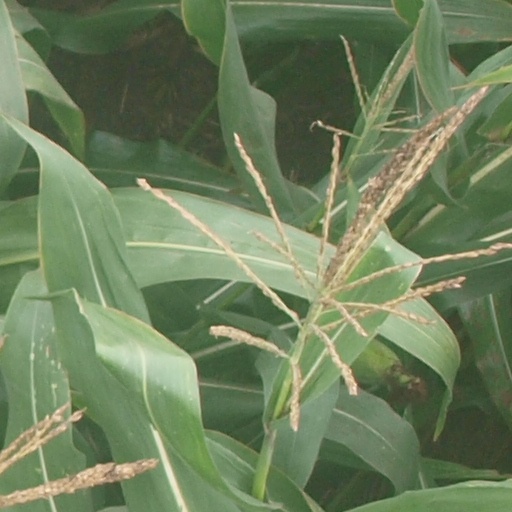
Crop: maize; corn